Savannasaurus

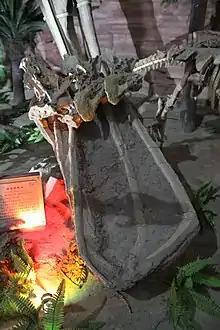
Dorsal vertebrae and ribs of "Baotianmansaurus", found by some analyses as a close relative of "Savannasaurus"

For their 2016 description, Poropat and colleagues conducted a phylogenetic analysis to test the affinities of "Savannasaurus" and the new skull specimen of "Diamantinasaurus". They added these specimens to a dataset created by Philip Mannion (one of the co-authors of the description of "Savannasaurus") and colleagues for the 2013 redescription of "Lusotitan". The analysis placed "Savannasaurus" and "Diamantinasaurus" together in a clade (unified group) close to the root of Titanosauria, outside the derived (specialized) group Lithostrotia. Similar results were recovered by Rafael Royo-Torres and colleagues in their 2017 description of "Soriatitan"; Mannion and colleagues in their 2017 description of "Vouivria"; Alexander Averianov and Vladimir Efimov in their 2018 description of "Volgatitan"; Bernardo Gonzàlez Riga and colleagues in their 2018 redescription of "Mendozasaurus"; and Pedro Mocho and colleagues in their 2019 descriptions of an indeterminate lithostrotian and "Oceanotitan".